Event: Nepal Earthquake
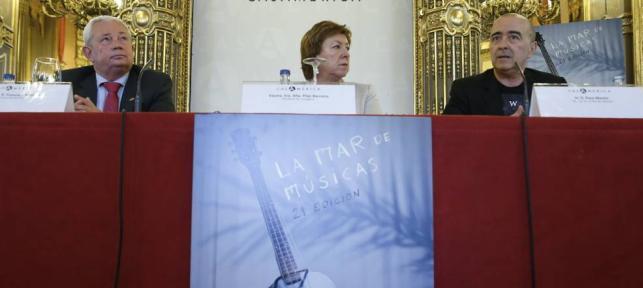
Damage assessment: no_damage